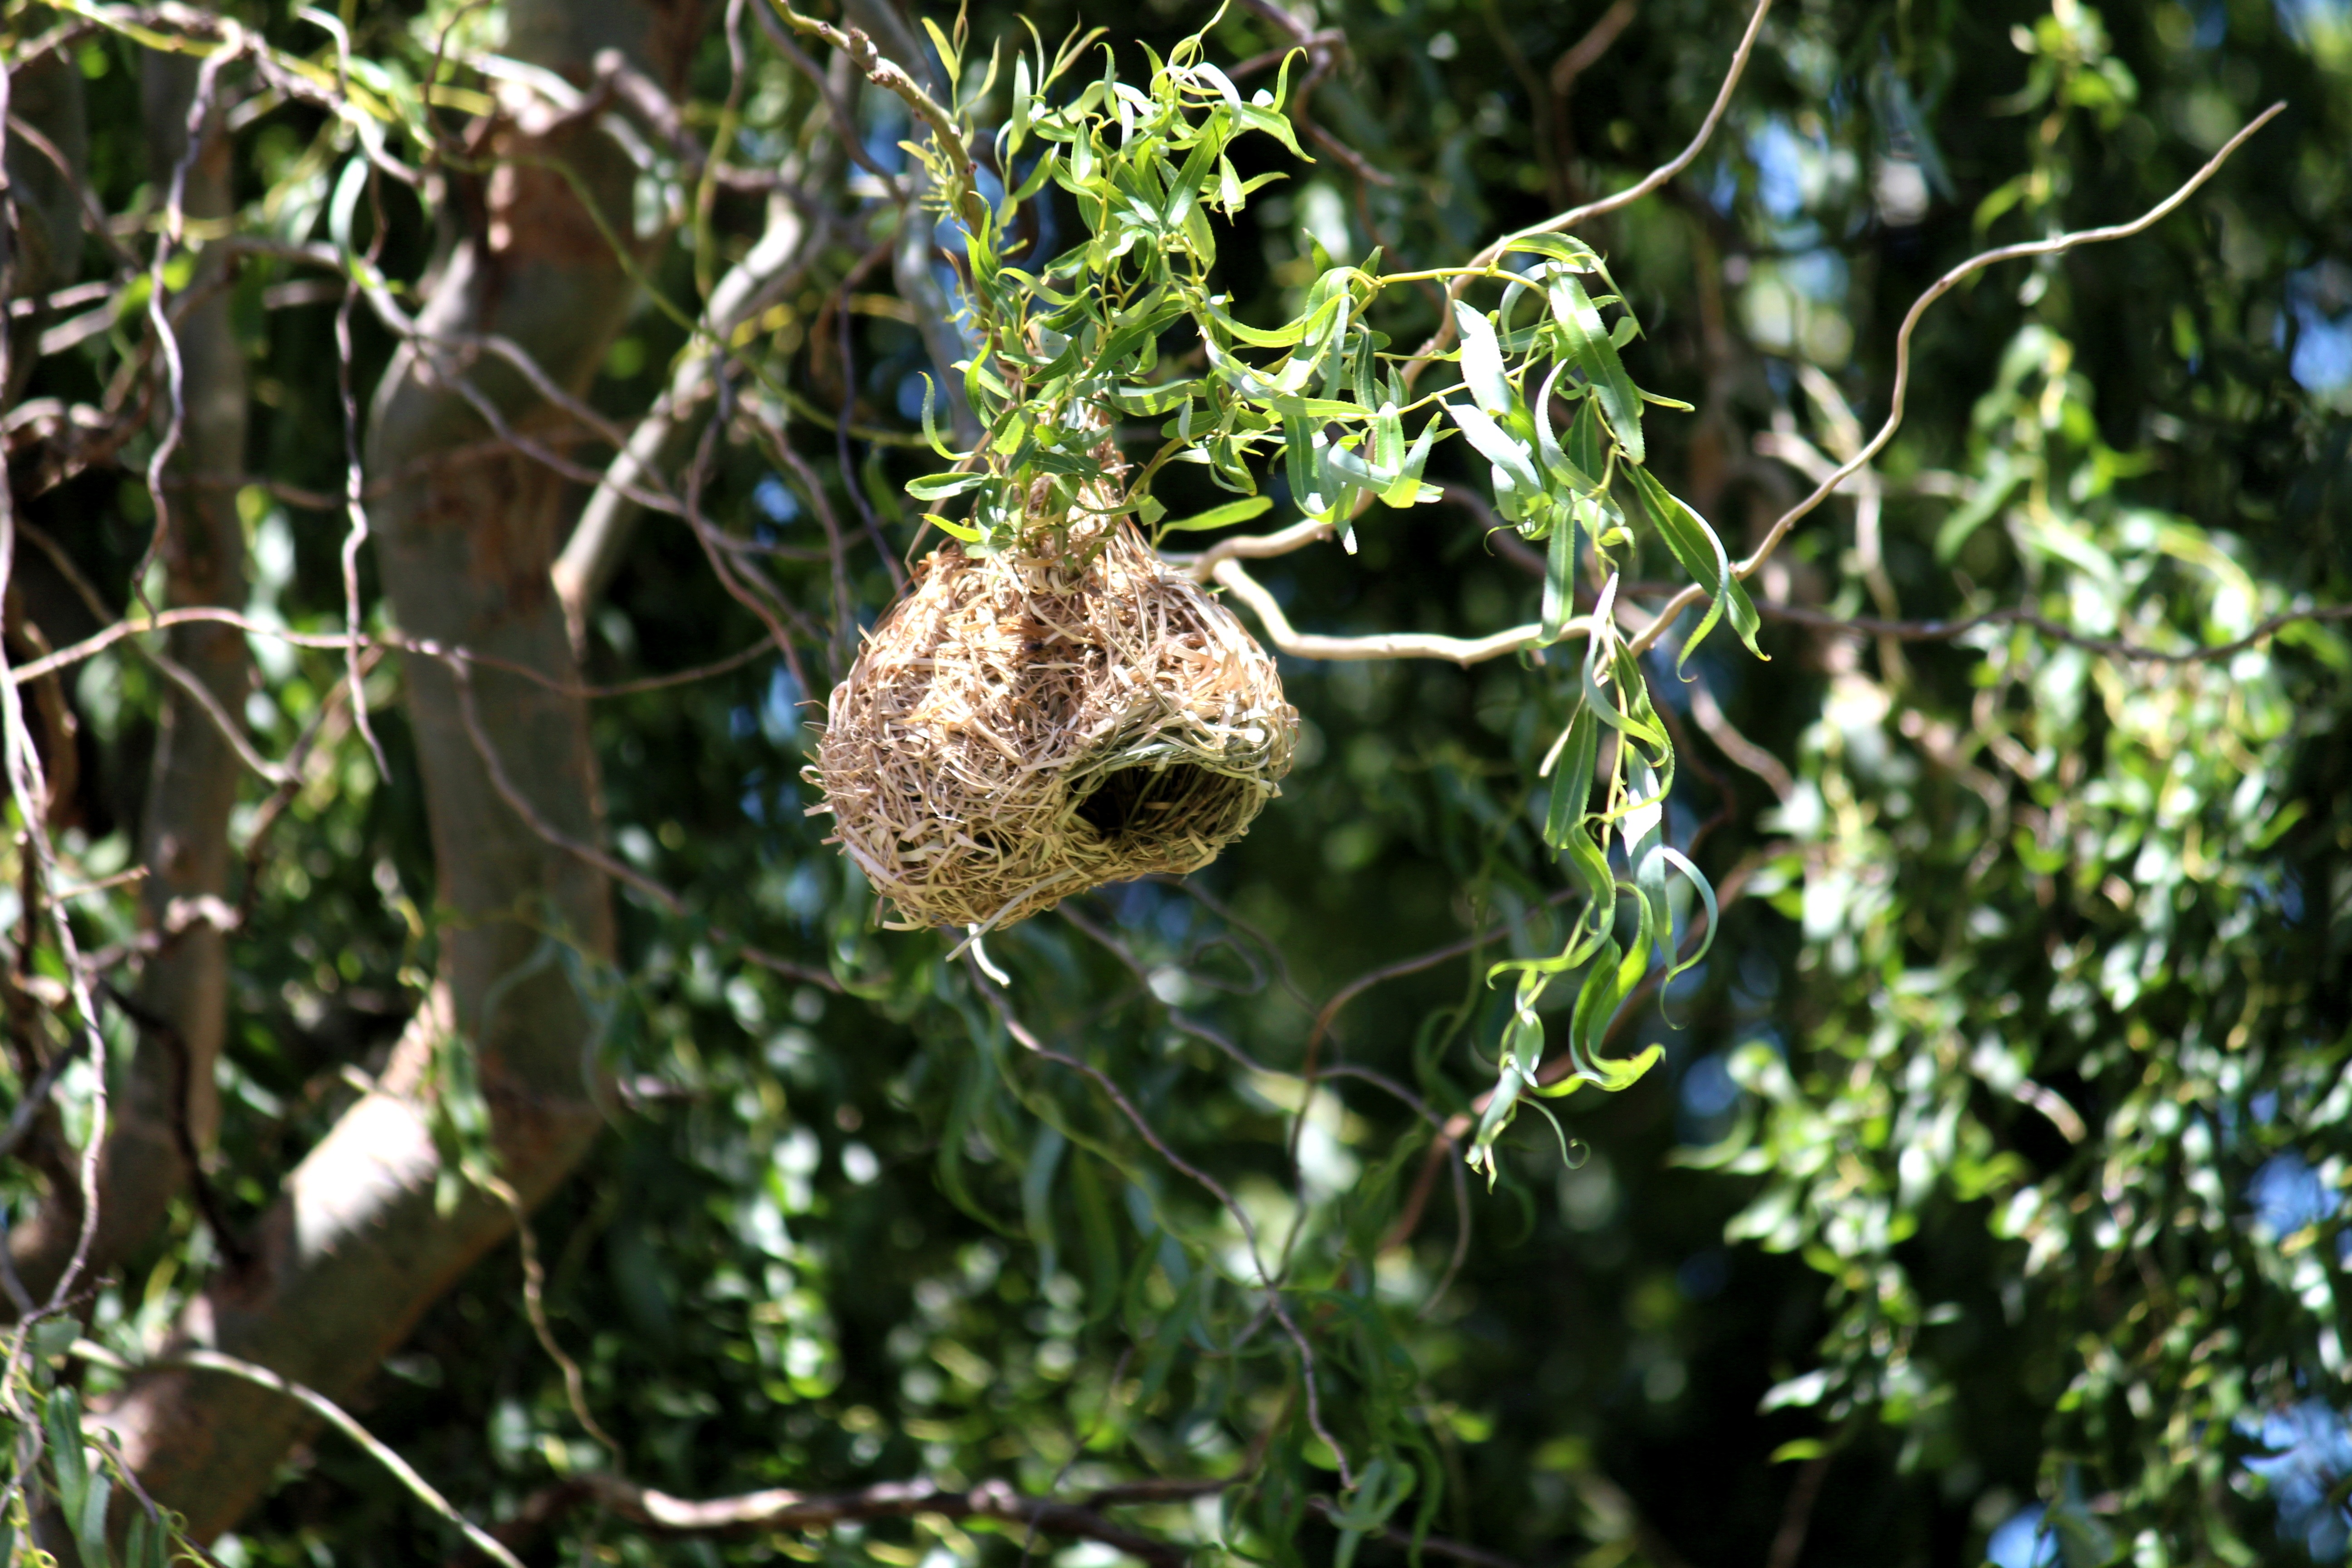
tree, flora, fauna, botany, plant, branch, wildlife, flower, leaf, land plant, insect, invertebrate, produce, shrub